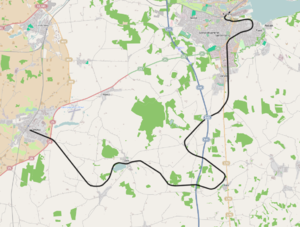
Kolding Sydbaner / Standsningssteder / Kolding Syd-Vamdrup Øst
Vamdrupbanens linjeføring
Kolding Sydbaner var et privatbaneselskab, som 1911-48 betjente Koldings sydlige opland med baner til Hejlsminde og Vamdrup. Hver for sig blev disse baner også kaldt Hejlsmindebanen og Vamdrupbanen.